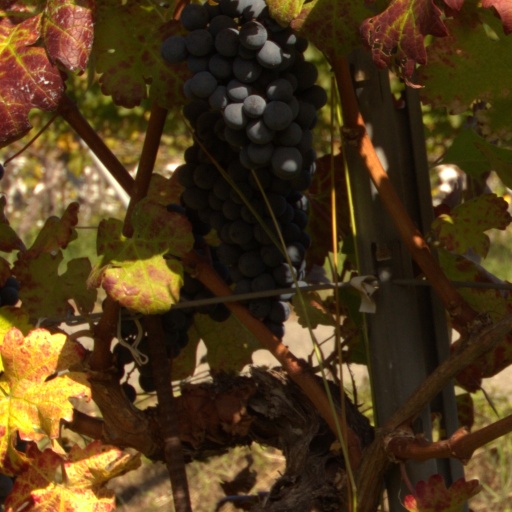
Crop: grape